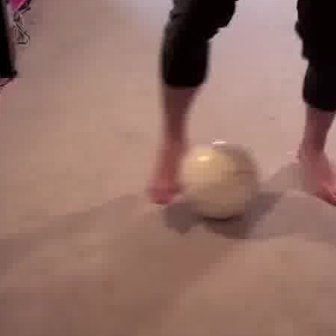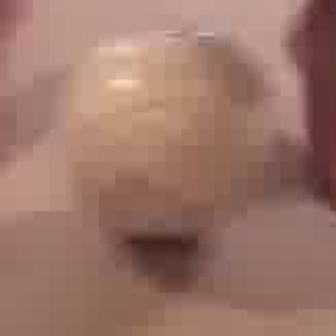
  Please identify the target specified by the bounding box [179,141,260,222] in the first image and locate it in the second image. Return the coordinates in [x_min,y_min,x_max,y_max] format.
Answer: [64,20,281,237]